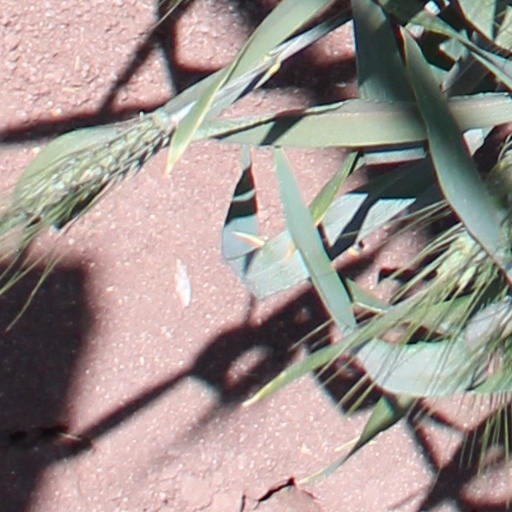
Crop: wheat